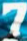
Number: 7